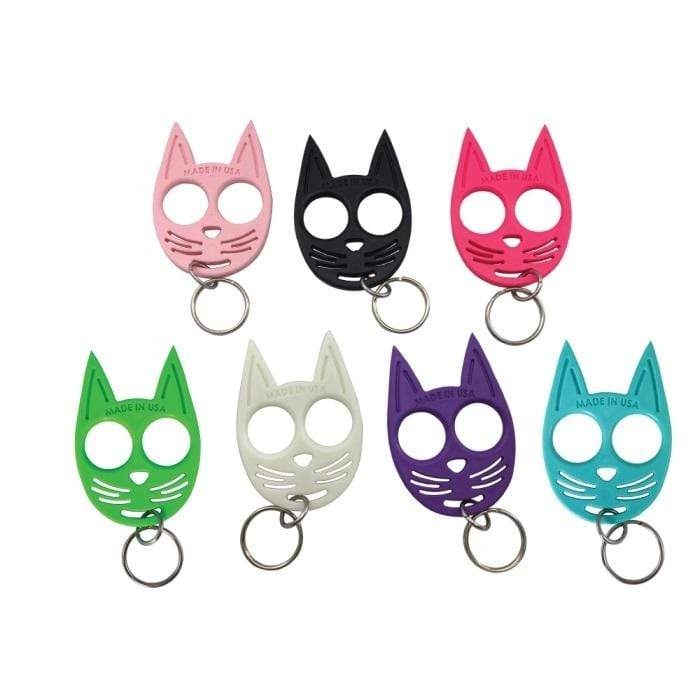
Kitty Cat Self Defense Keychain
Always be safe by having Felix the Cat with you! FEATURES Durable: Made of very strong ABS plastic that is unbreakable. This plastic is as strong as metal. Keep it Close: It is very easy to carry. You can attach it to your keys and it will fit right in your pocket or purse. Easy to Use: Your fingers loop through the eye holes so that the tips of the ears can be used to defend yourself against an attacker. Measures: 3.5" x 2.5" Warranty: 90 days
Brand: Metro Spy Supply HSV
Category: Sporting Goods